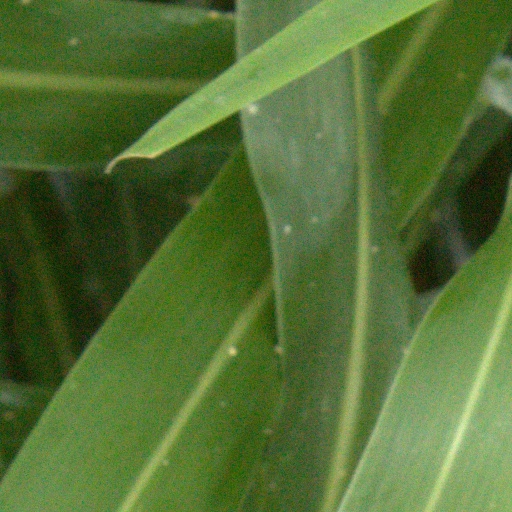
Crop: sorghum